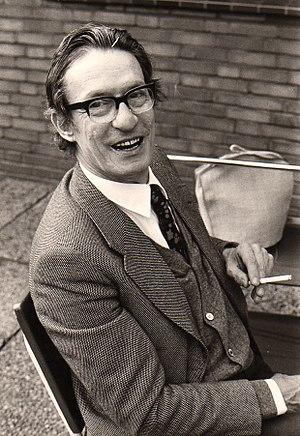
Antonio Janigro, né le 21 janvier 1918 à Milan et décédé 1ᵉʳ mai 1989 dans la même ville, est un violoncelliste, professeur et chef d'orchestre italien.